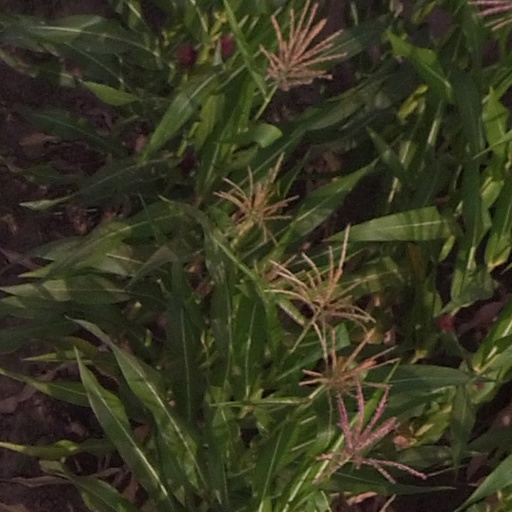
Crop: maize; corn